Relocation of Serbian industry during the Informbiro period

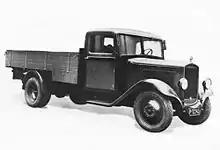
Production of the heavy truck Praga RN was moved from IMR in Serbia to TAM in Slovenia

Most of the factory "Jugoalat" from Novi Sad, Serbia which was specialized in production of tools was moved to Trebinje, Bosnia and Herzegovina, while foundry "Partizan", Subotica, Serbia was moved to Sarajevo in 300 railway wagons. After the WWII communists nationalized "Zavod Aleksandar Ranković (ZAR)" in Belgrade and renamed it to Industrija Motora Rakovica (IMR). Since 1938 this factory produced trucks Praga RN according to license bought by ZAR from Praga. Based on the order of Yugoslav Ministry for heavy industry after the WWII Belgrade truck producer IMR had to give complete technical documentations, manufacturing tools and acquired know-how to Slovenian producer Tovarna avtomobilov Maribor in Maribor.